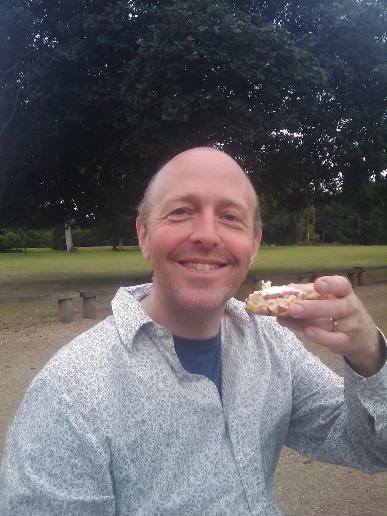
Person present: Yes